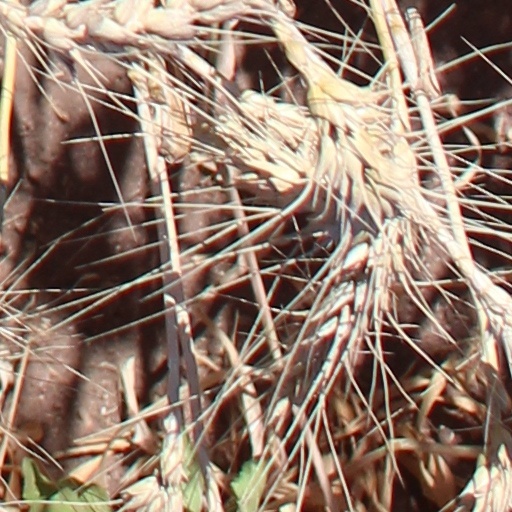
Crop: wheat